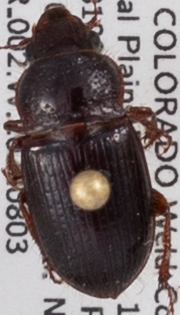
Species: Piosoma setosum
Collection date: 2022-08-03
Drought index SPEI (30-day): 0.32
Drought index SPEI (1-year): -1.69
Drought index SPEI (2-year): -1.13